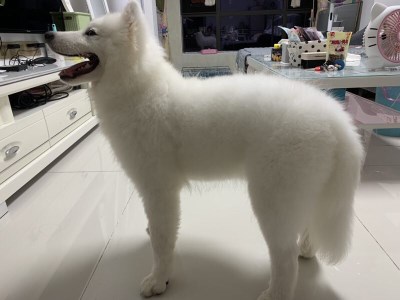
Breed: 2192-n000088-Samoyed